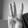
ASL letter: W